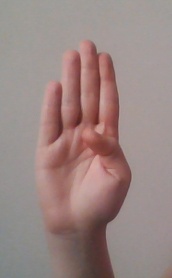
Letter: kaaf